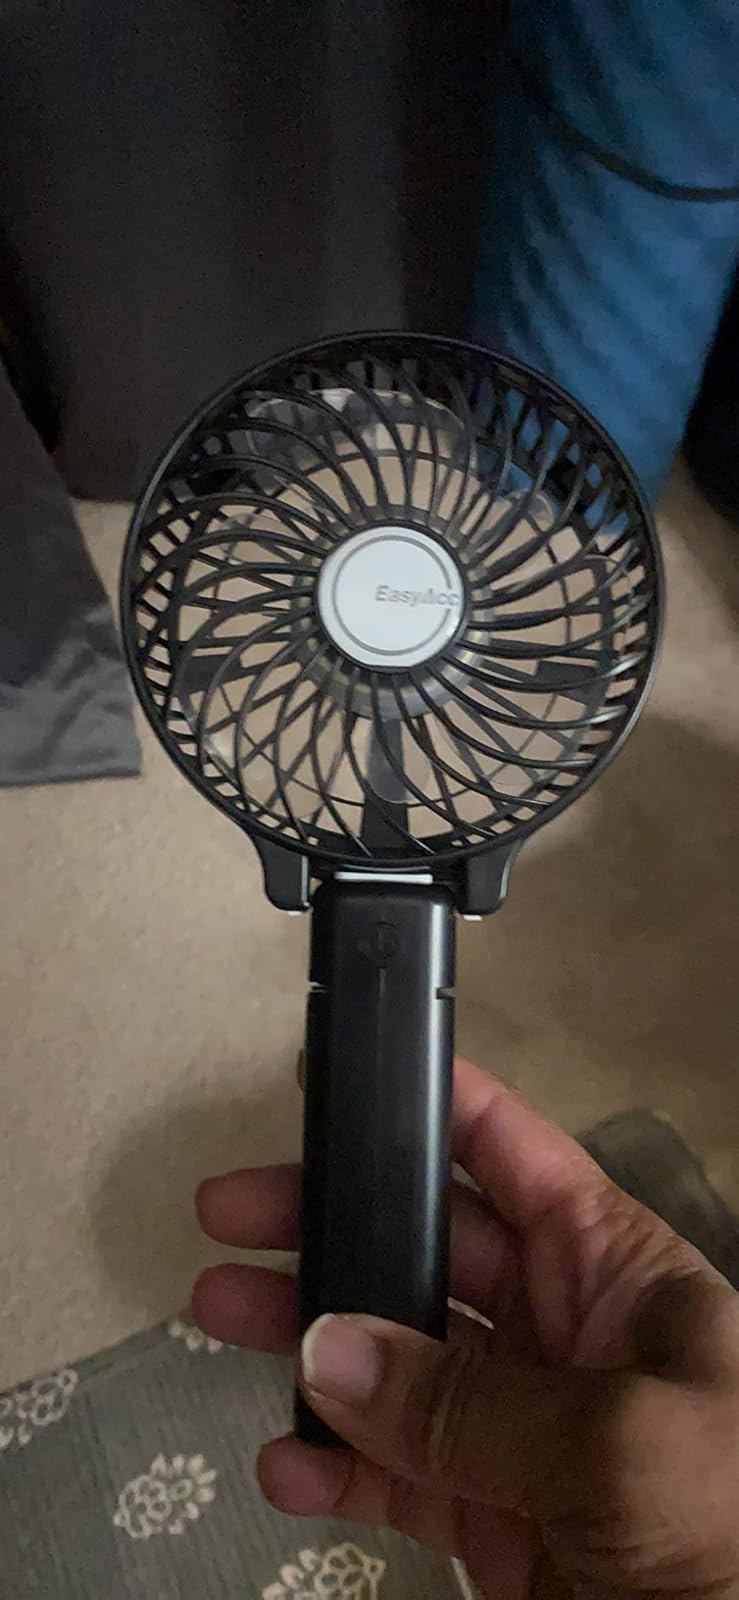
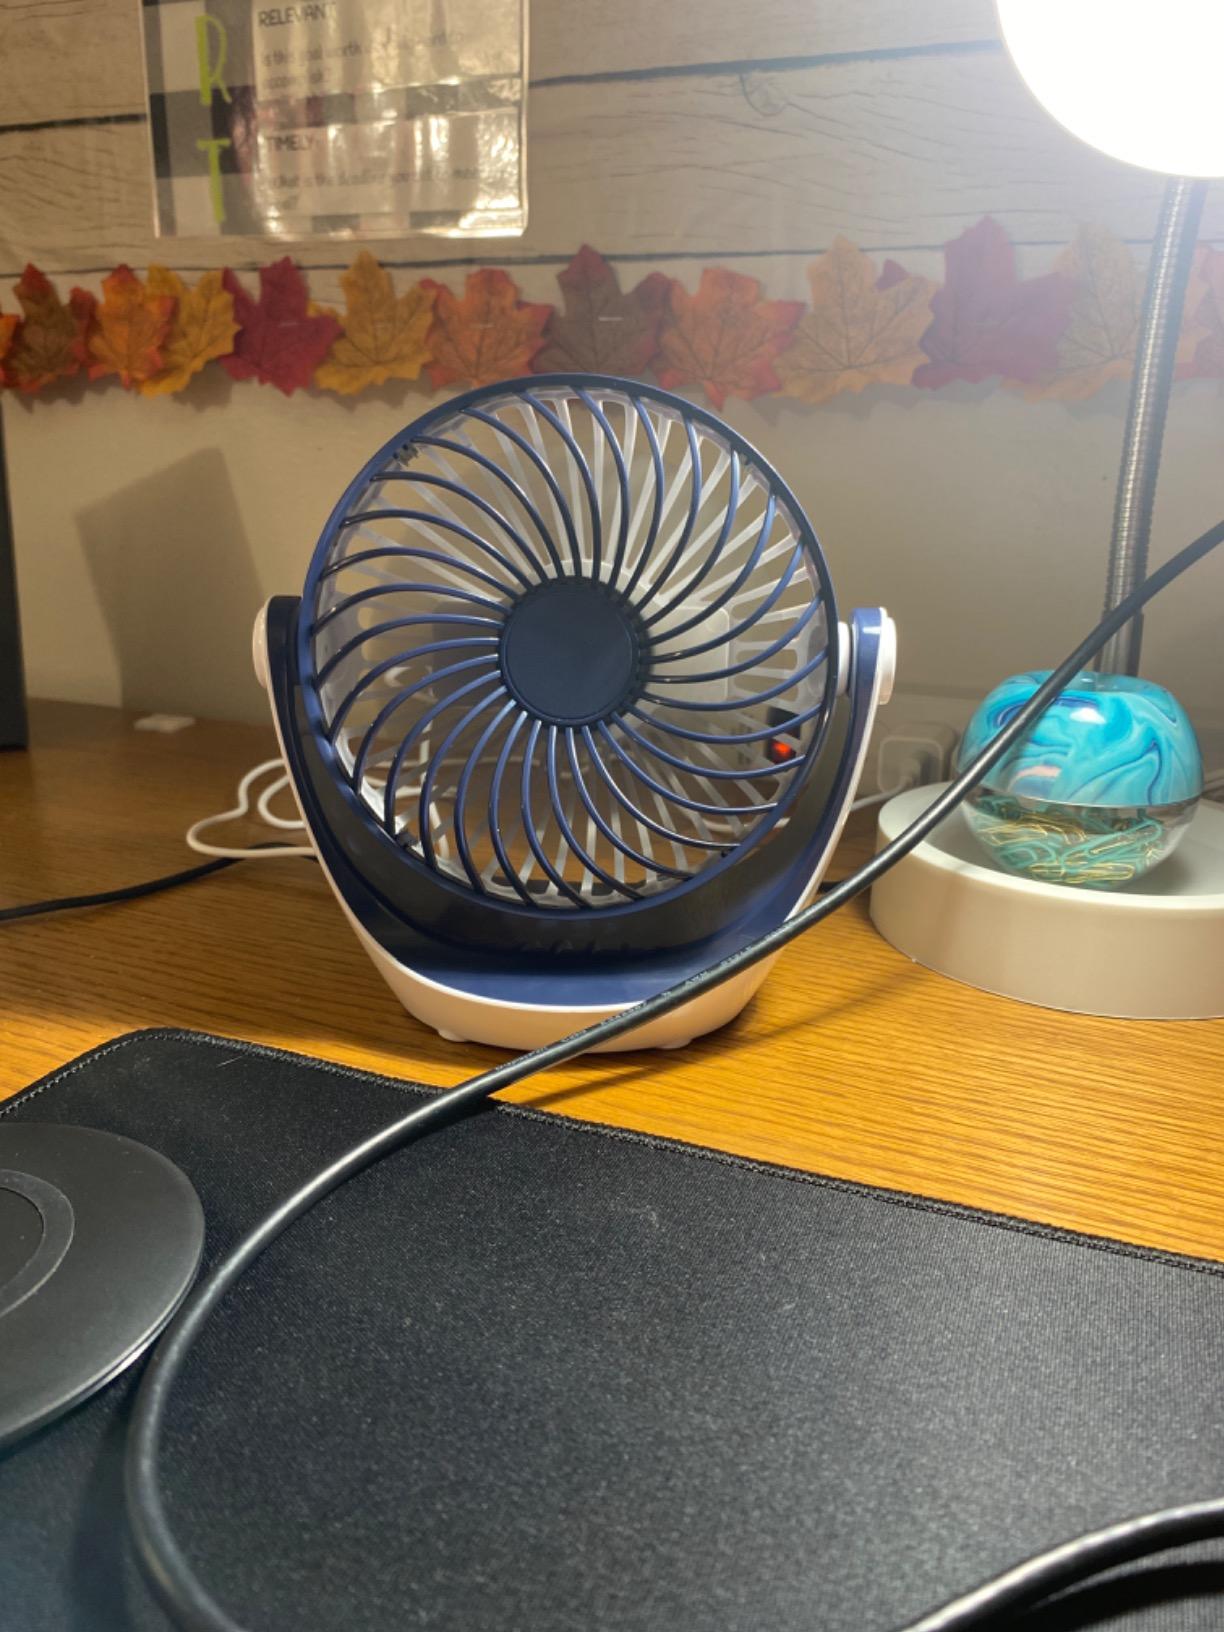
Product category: fan
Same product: no